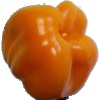
Label: yellow_pepper